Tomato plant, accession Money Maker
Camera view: vertical (180 deg); turntable rotation: 330 degrees
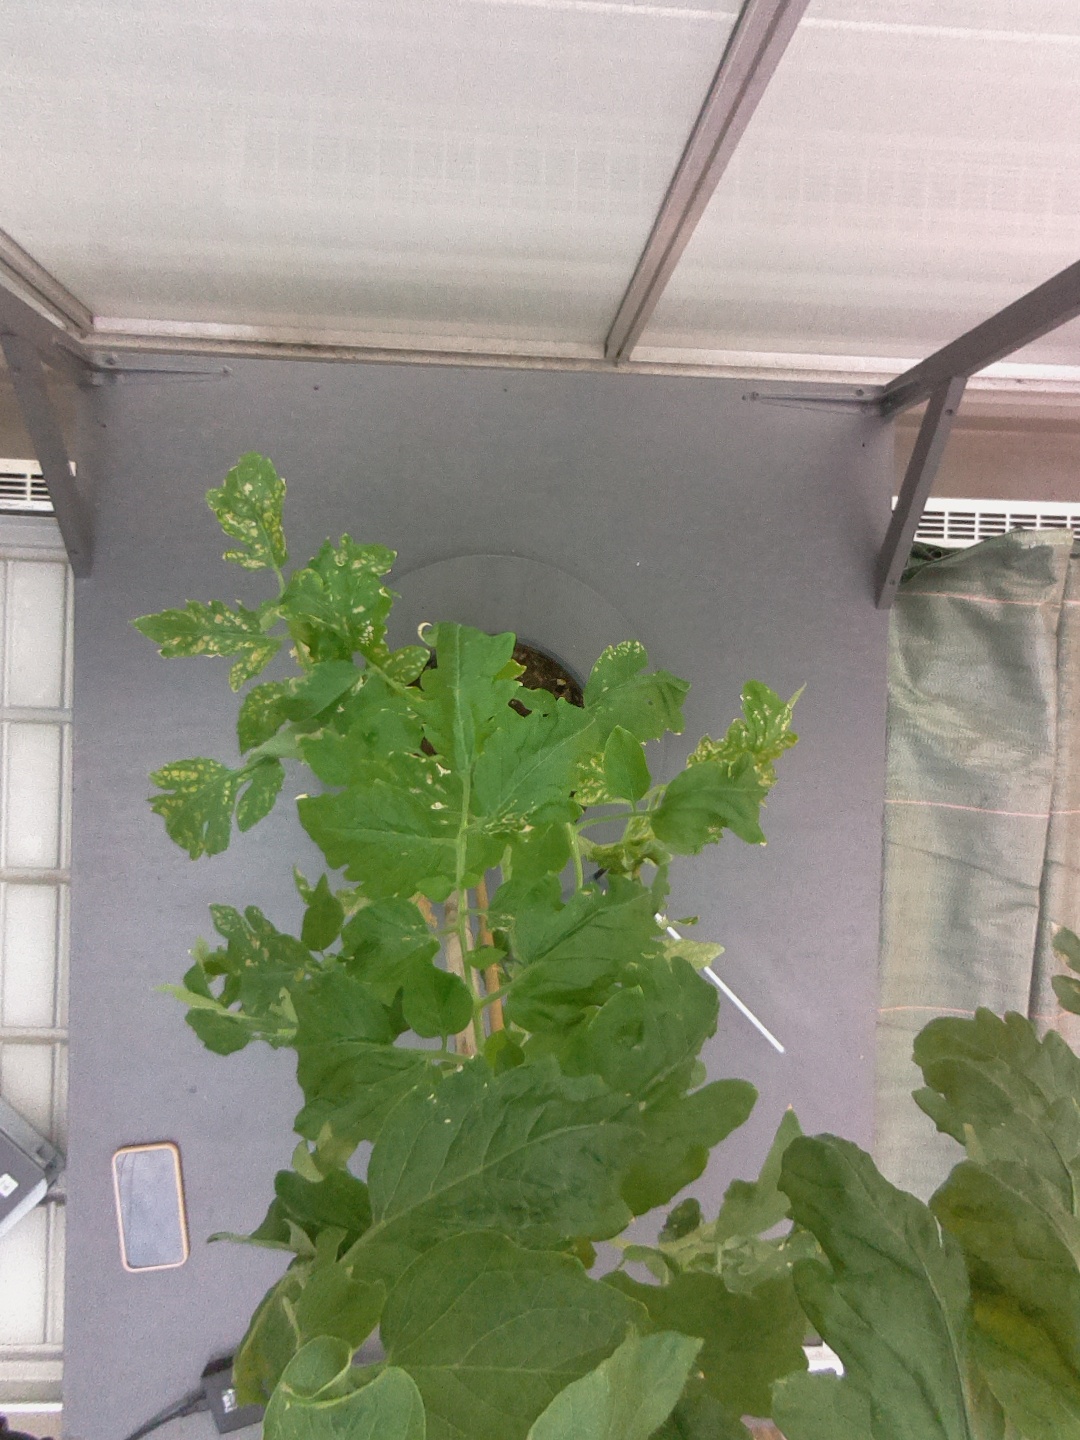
BBCH growth stage 75: 50%-60% of final fruit size